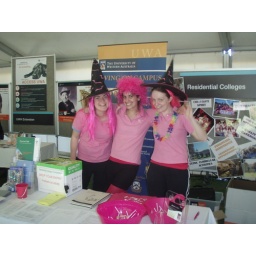
St Cats girls pretty in pink